Anawan Club Clubhouse and Caretaker's House

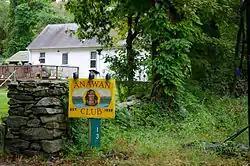

The Anawan Club Clubhouse and Caretaker's House are a pair of historic buildings in Rehoboth, Massachusetts, on the grounds of the Anawan Club, a private recreational club.